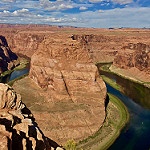
Label: glacier